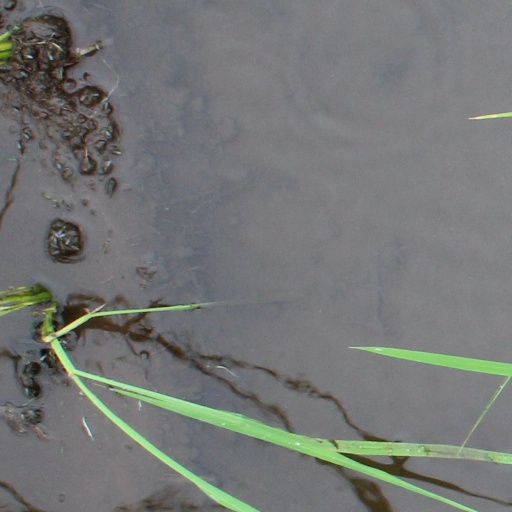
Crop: rice